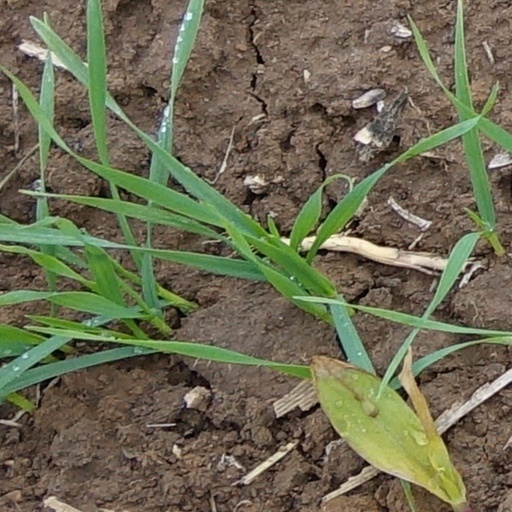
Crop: wheat